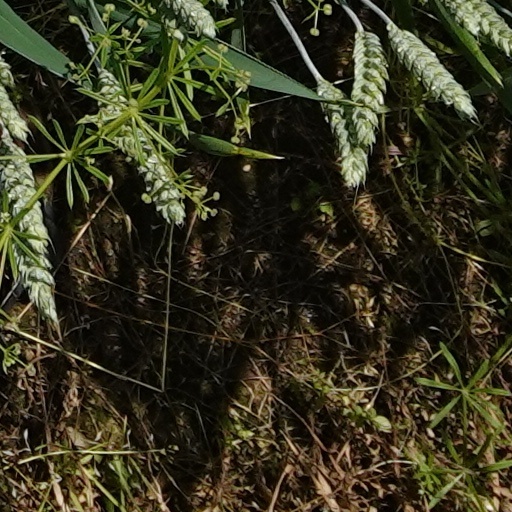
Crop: wheat